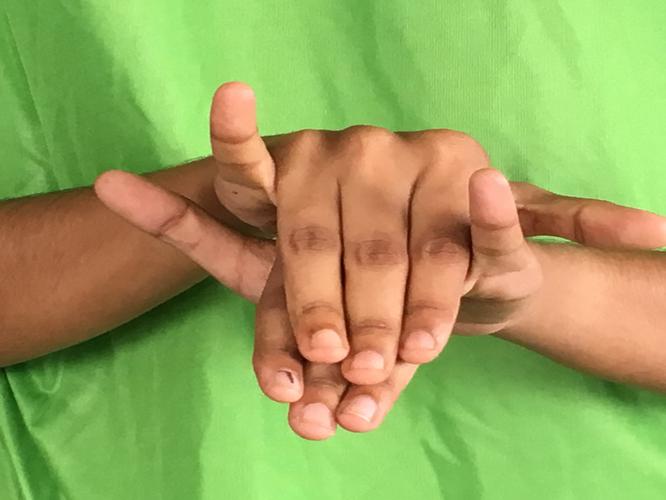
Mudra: Varaha
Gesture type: double_hand